Sewallis Shirley (MP)

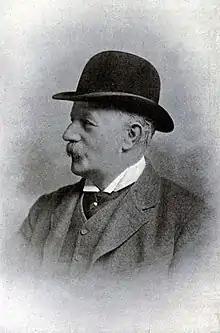

Sewallis Evelyn Shirley DL, JP (15 July 1844 – 7 March 1904), was a British politician. He is best known as the founder of the Kennel Club in Britain in 1873.